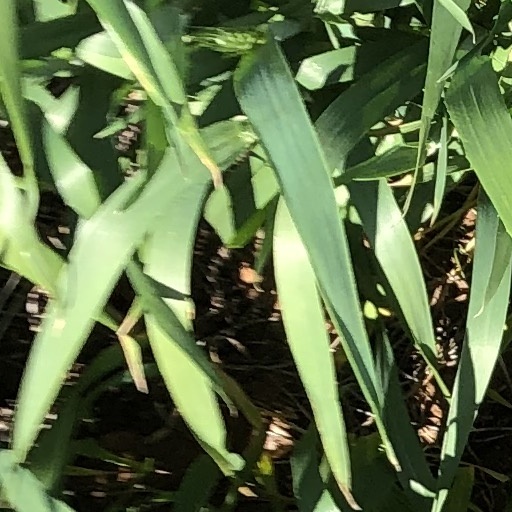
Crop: wheat